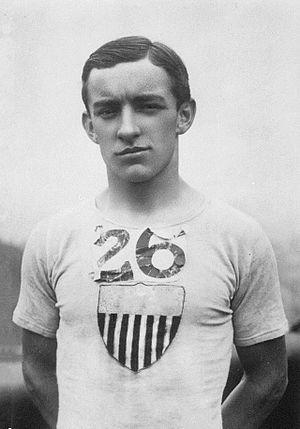
John Joseph Hayes, dit Johnny Hayes, né le 10 avril 1886 à New York et mort le 25 août 1965, est un athlète américain, membre du Irish American Athletic Club, et vainqueur controversé du marathon lors des Jeux de 1908.